Taj Mahal

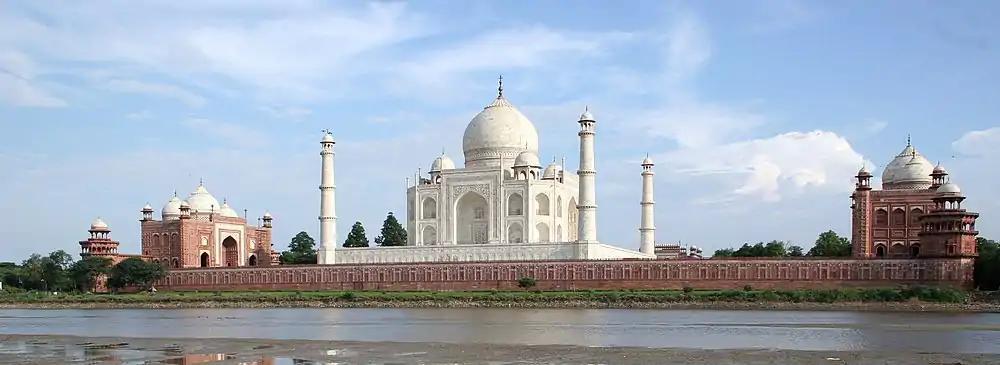
The Taj Mahal complex is situated on a platform on the banks of the Yamuna River.

The Taj Mahal incorporates and expands on design traditions of Indo-Islamic and Mughal architecture. Inspirations for the building came from Timurid and Mughal buildings including the Gur-e Amir in Samarkand (the tomb of Timur, progenitor of the Mughal dynasty) and Humayun's Tomb in Delhi which inspired the Charbagh gardens and hasht-behesht plan of the site. The building complex employs symmetrical constructions with the usage of various shapes and symbols. While the mausoleum is constructed of white marble inlaid with semi-precious stones, red sandstone was used for other buildings in the complex similar to the Mughal era buildings of the time. The entire complex sits on a platform measuring in length and in height on the banks of the Yamuna river. The platform is built with varying patterns of dark and light colored sandstone.